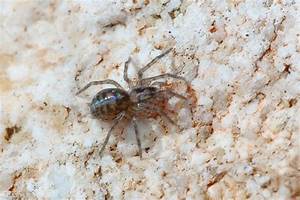
Label: ragno